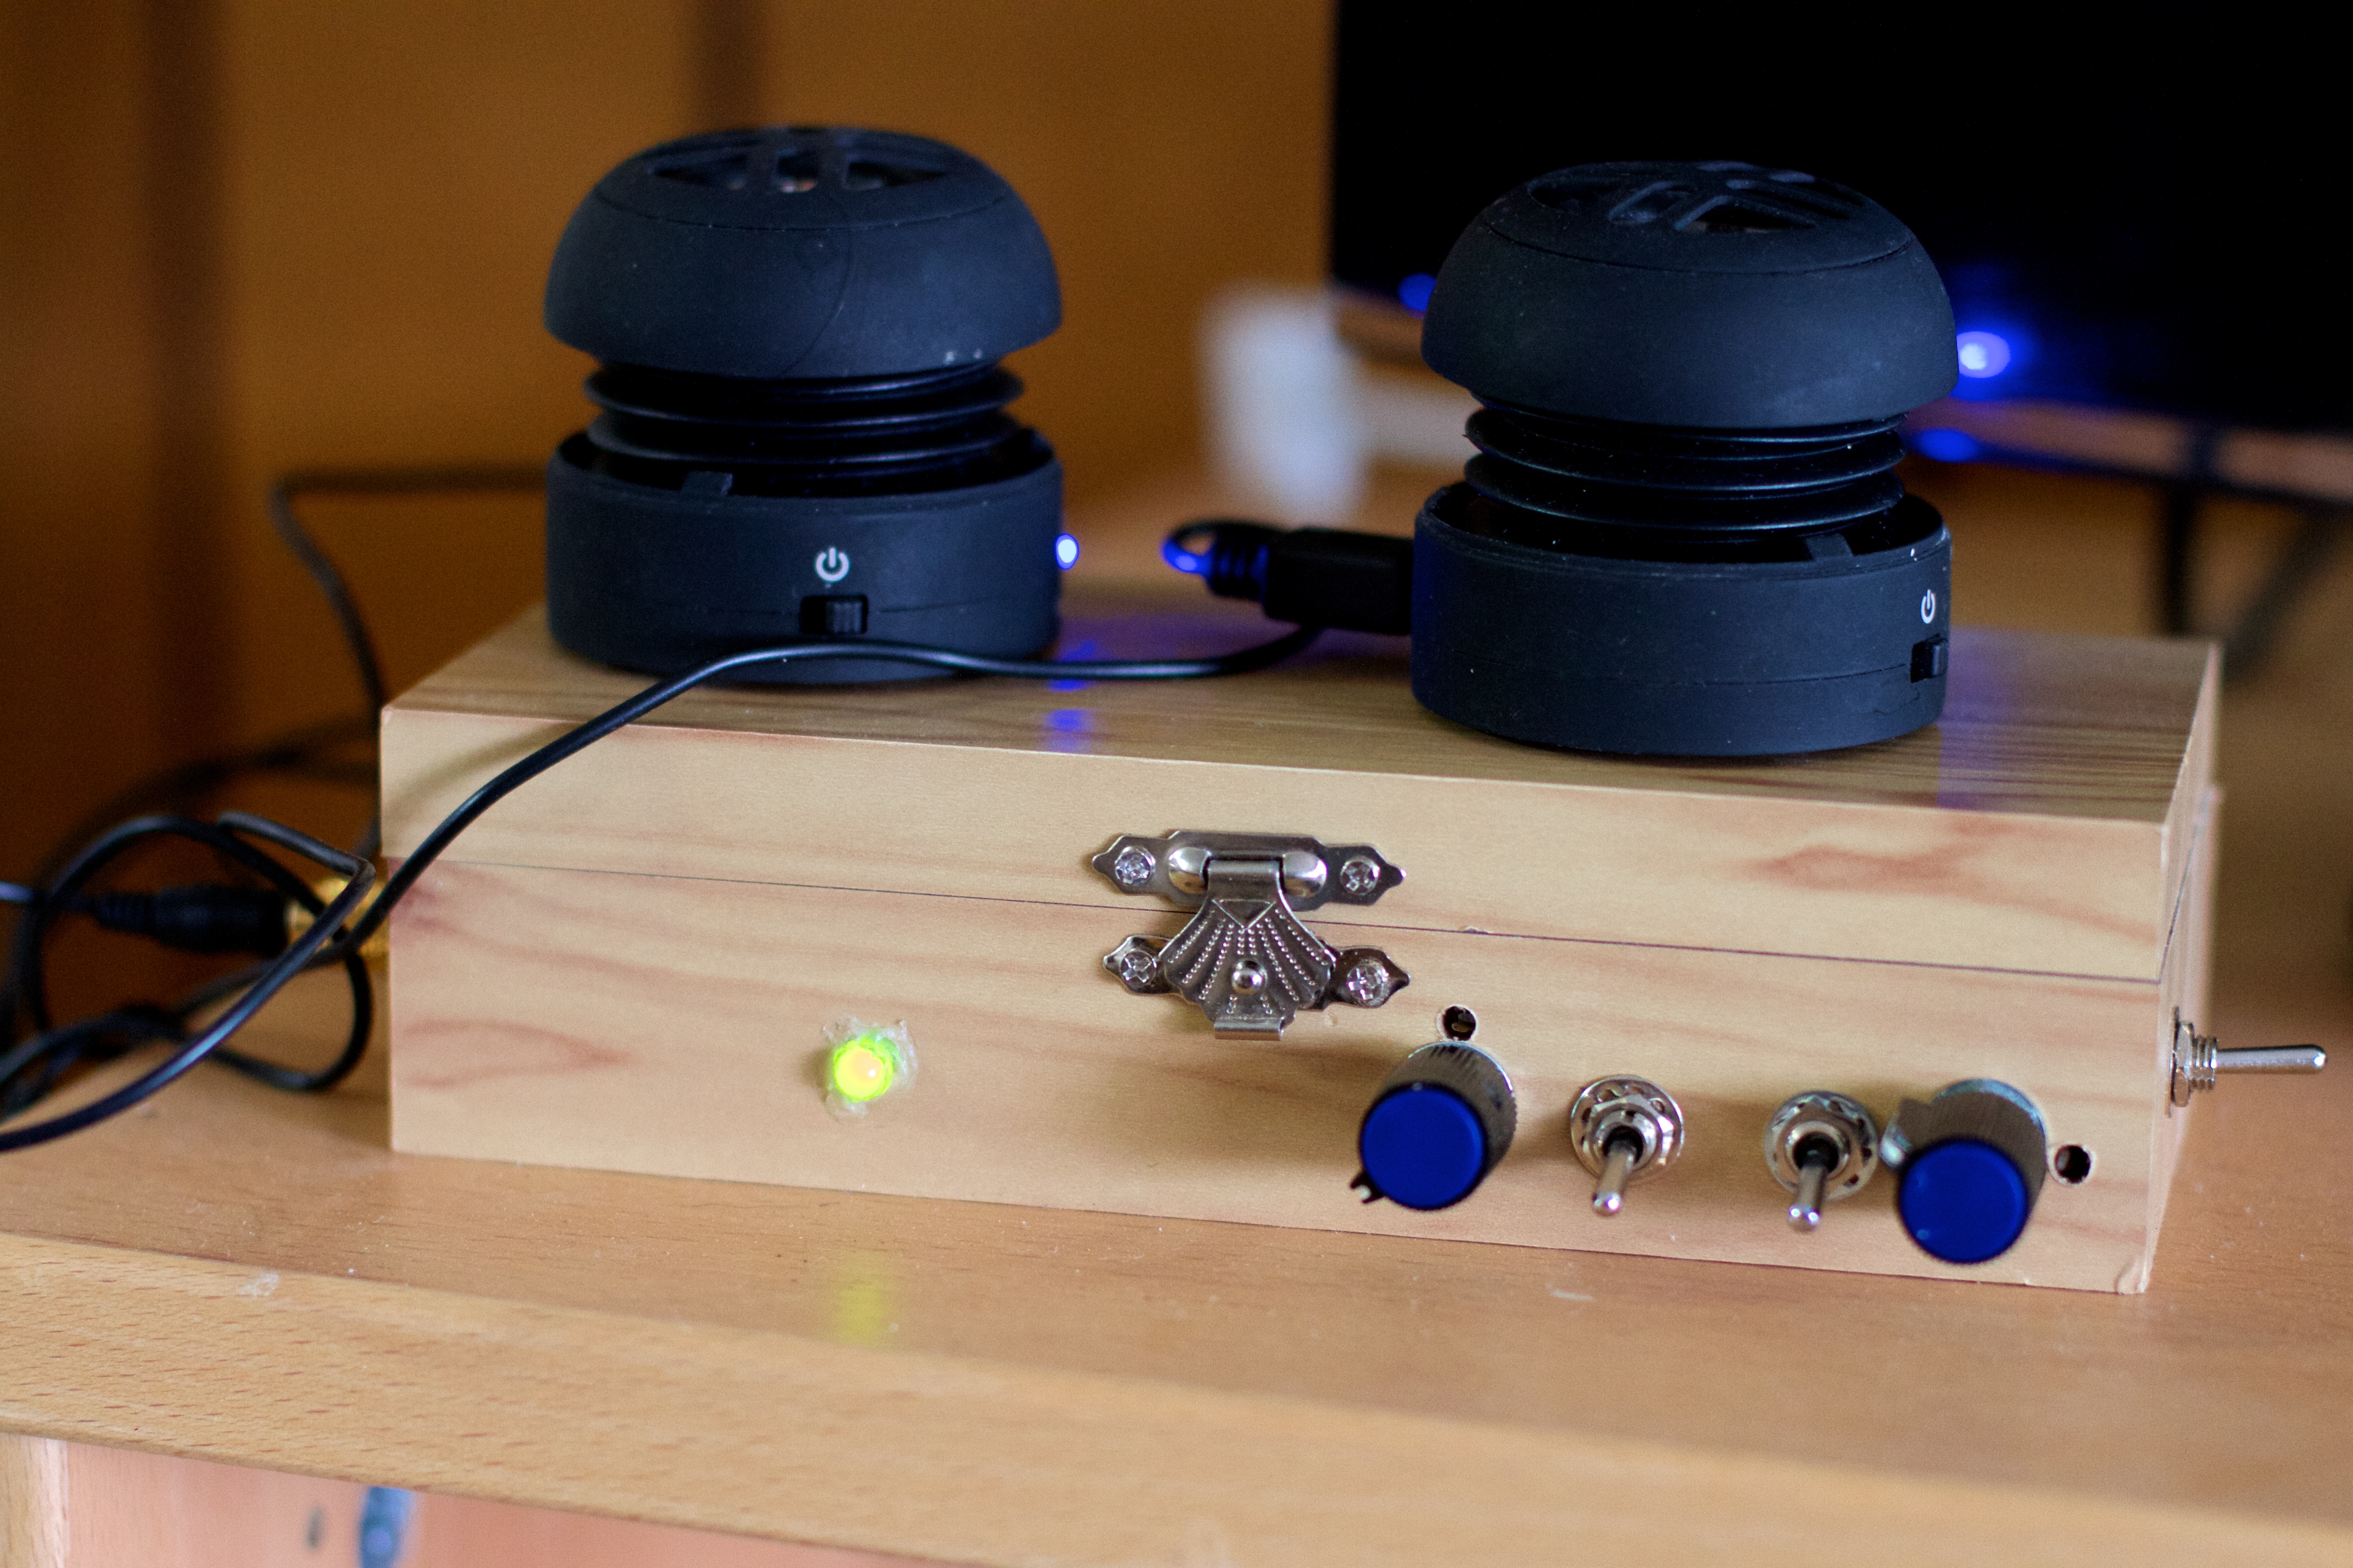
light, technology, guitar, color, gadget, blue, 2013365